The Gilded Palace of Sin

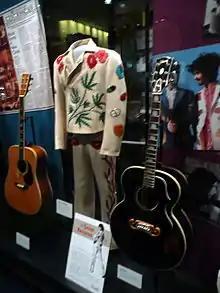
The "Nudie suit" of Parsons in the Country Music Hall of Fame in Nashville

The album cover features the band in Nudie suits. Parsons had taken the band to designer Nudie Cohn to have custom sequin suits made for all the band members especially for the photo shoot, but Parsons' was most unusual, featuring a naked woman (rendered as an old-school sailor's tattoo on each lapel), red poppies on the shoulders, deep-green marijuana leaves on the front, and embroidered Seconal and Tuinal pills scattered elsewhere. Parsons asked that a flaming red cross surrounded by radiating shafts of blue and gold light cover the back of the jacket. The suit now hangs in the Country Music Hall of Fame. Tom Wilkes, who was the head of the art department at A&M at the time, explained to director Gandulf Hennig in 2004, "We decided to take them out to the desert and do something kind of surreal with the Nudie suits. And they looked great anyway. They looked funky and kind of country western and kind of rock. I felt that look was great. They didn't really need the Nudie suits." The album cover was shot by Barry Feinstein.